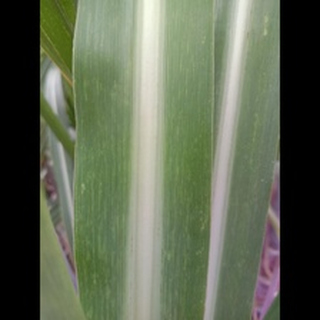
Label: sugarcane_mosaic